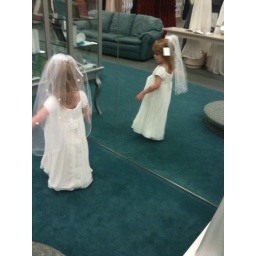
Ana in her flower girl dress for her Uncle Jesse's wedding in. September. And she found a veil....